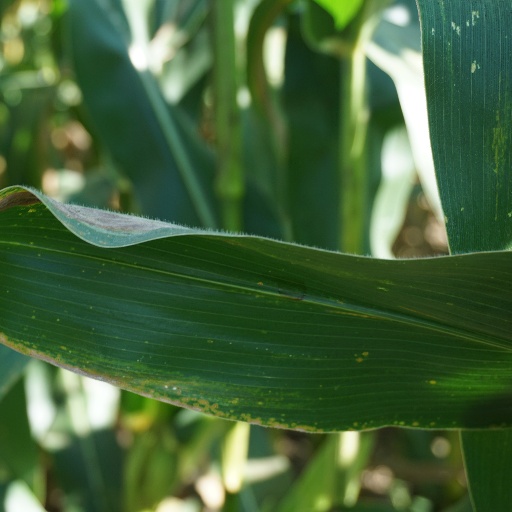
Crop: maize; corn